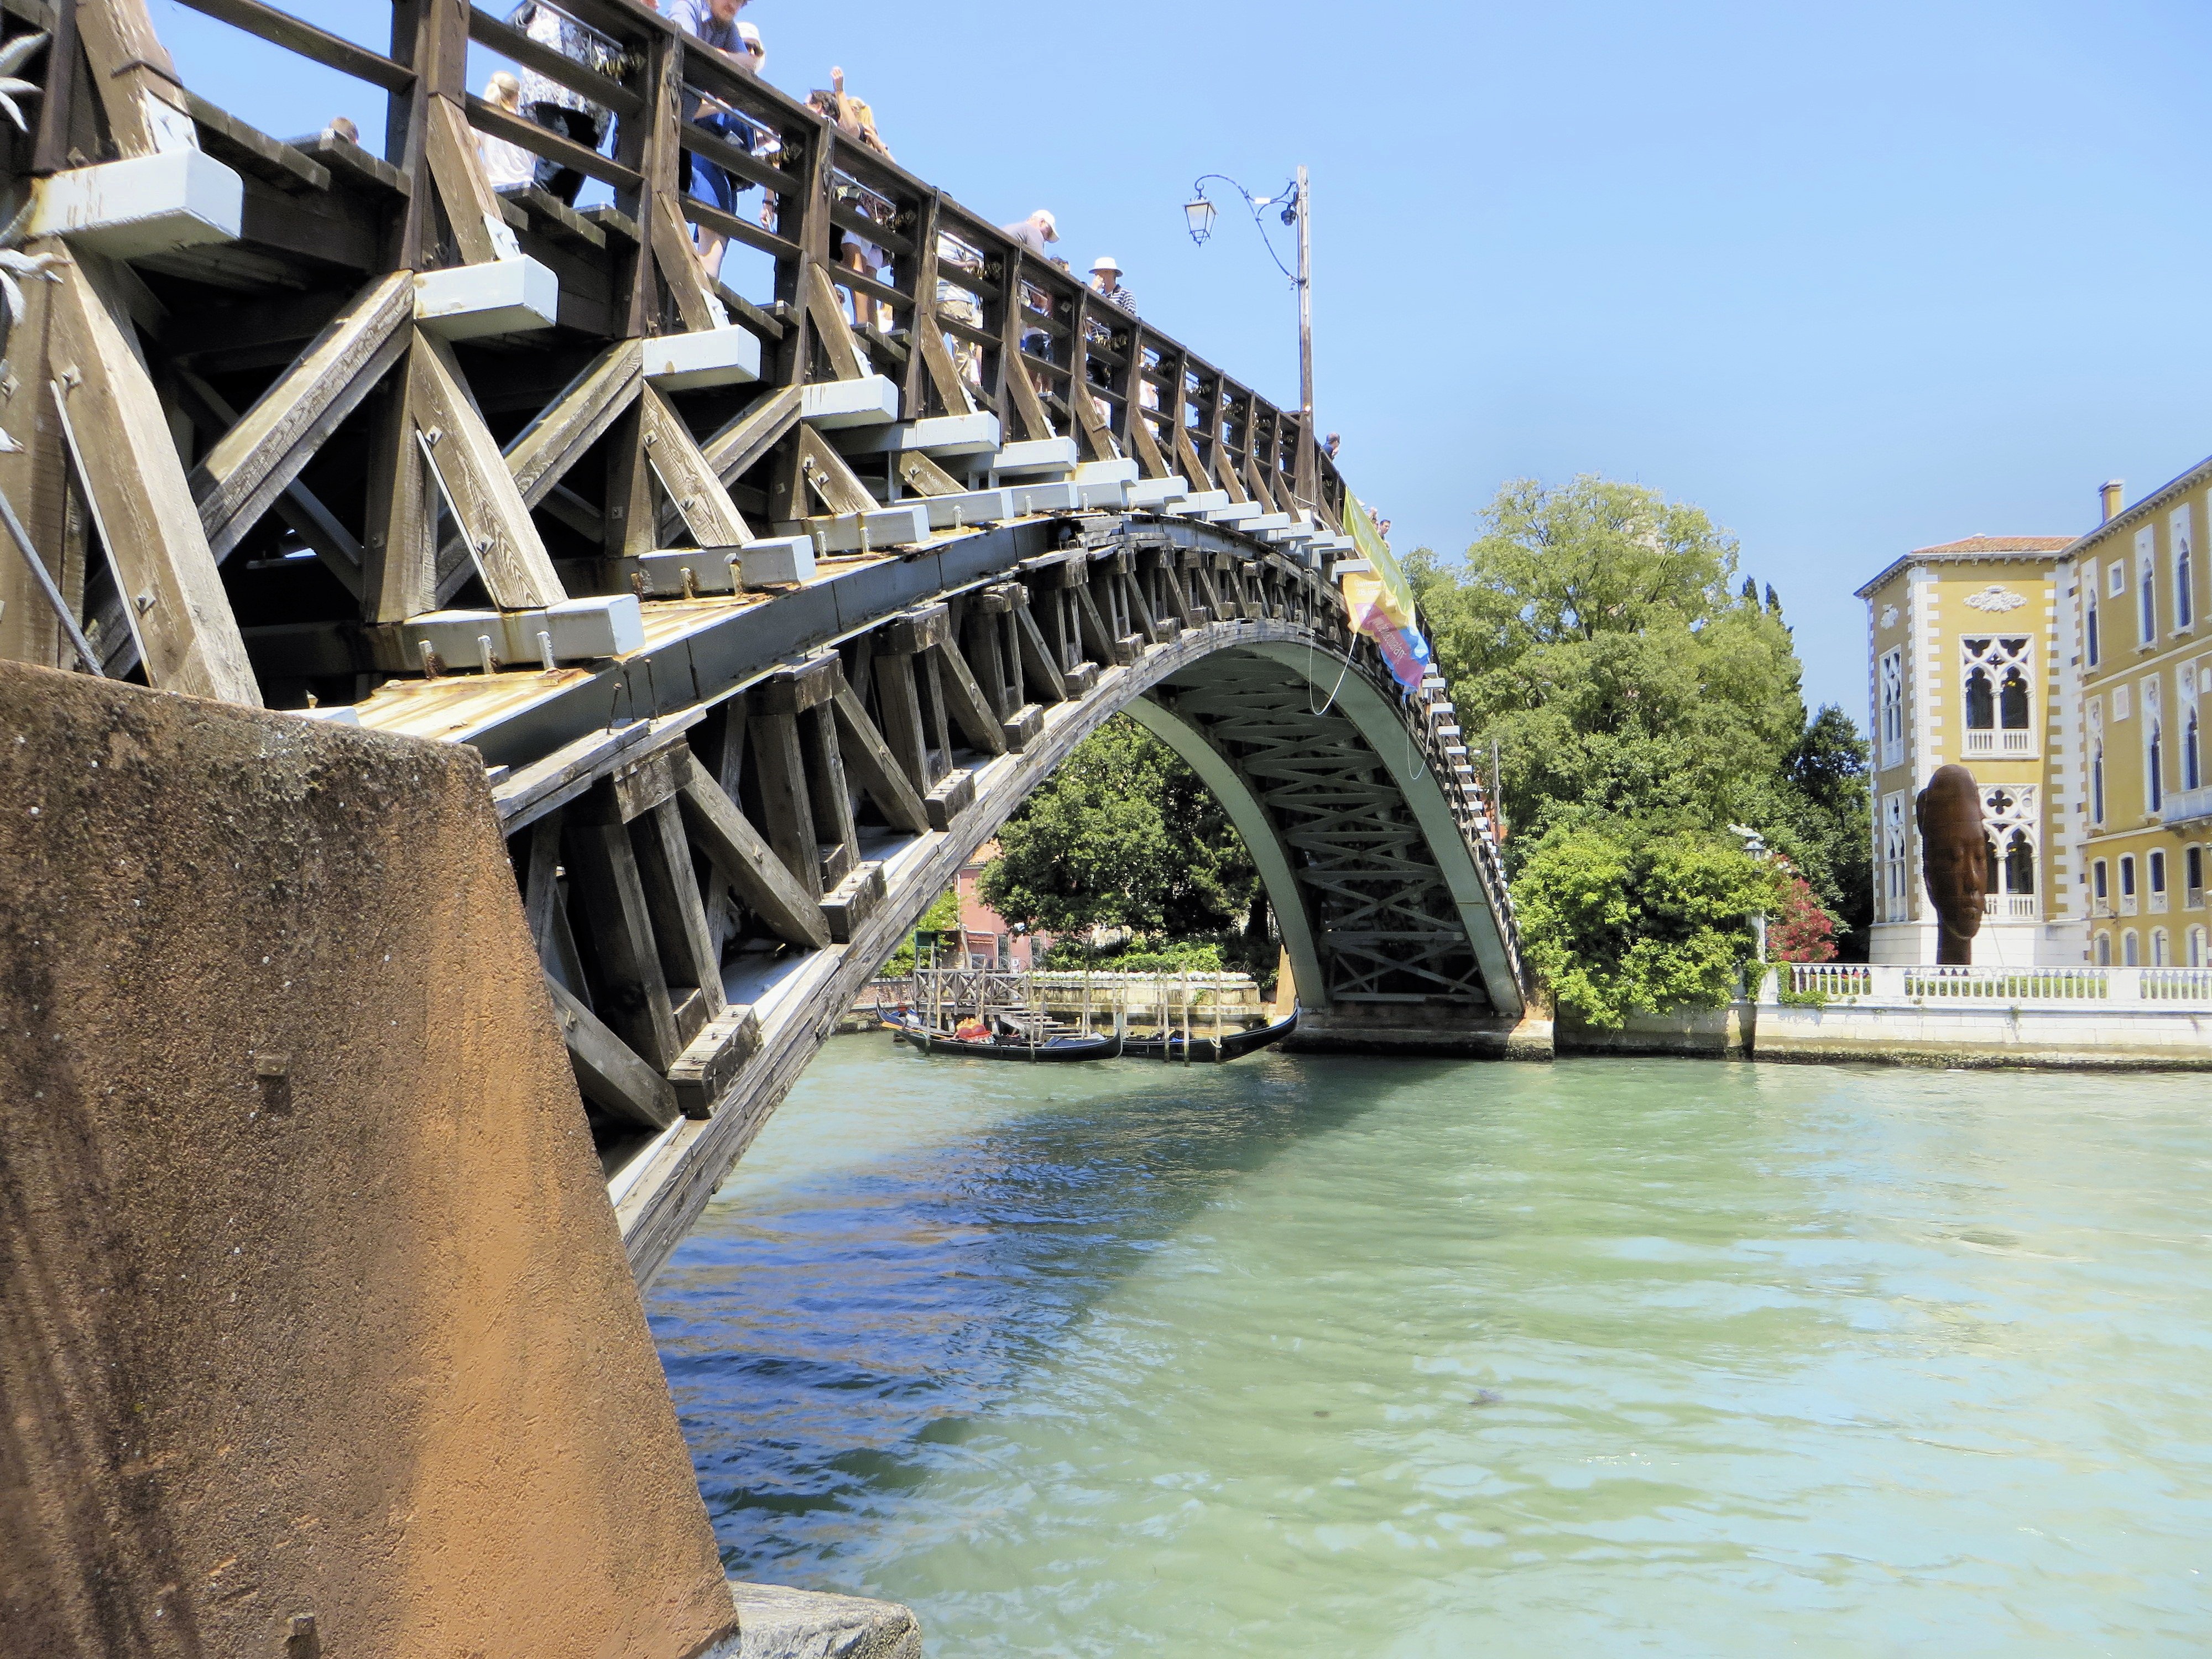
water, architecture, bridge, river, vacation, italy, venice, waterway, sculpture, facades, grand canal, accademia, nonbuilding structure